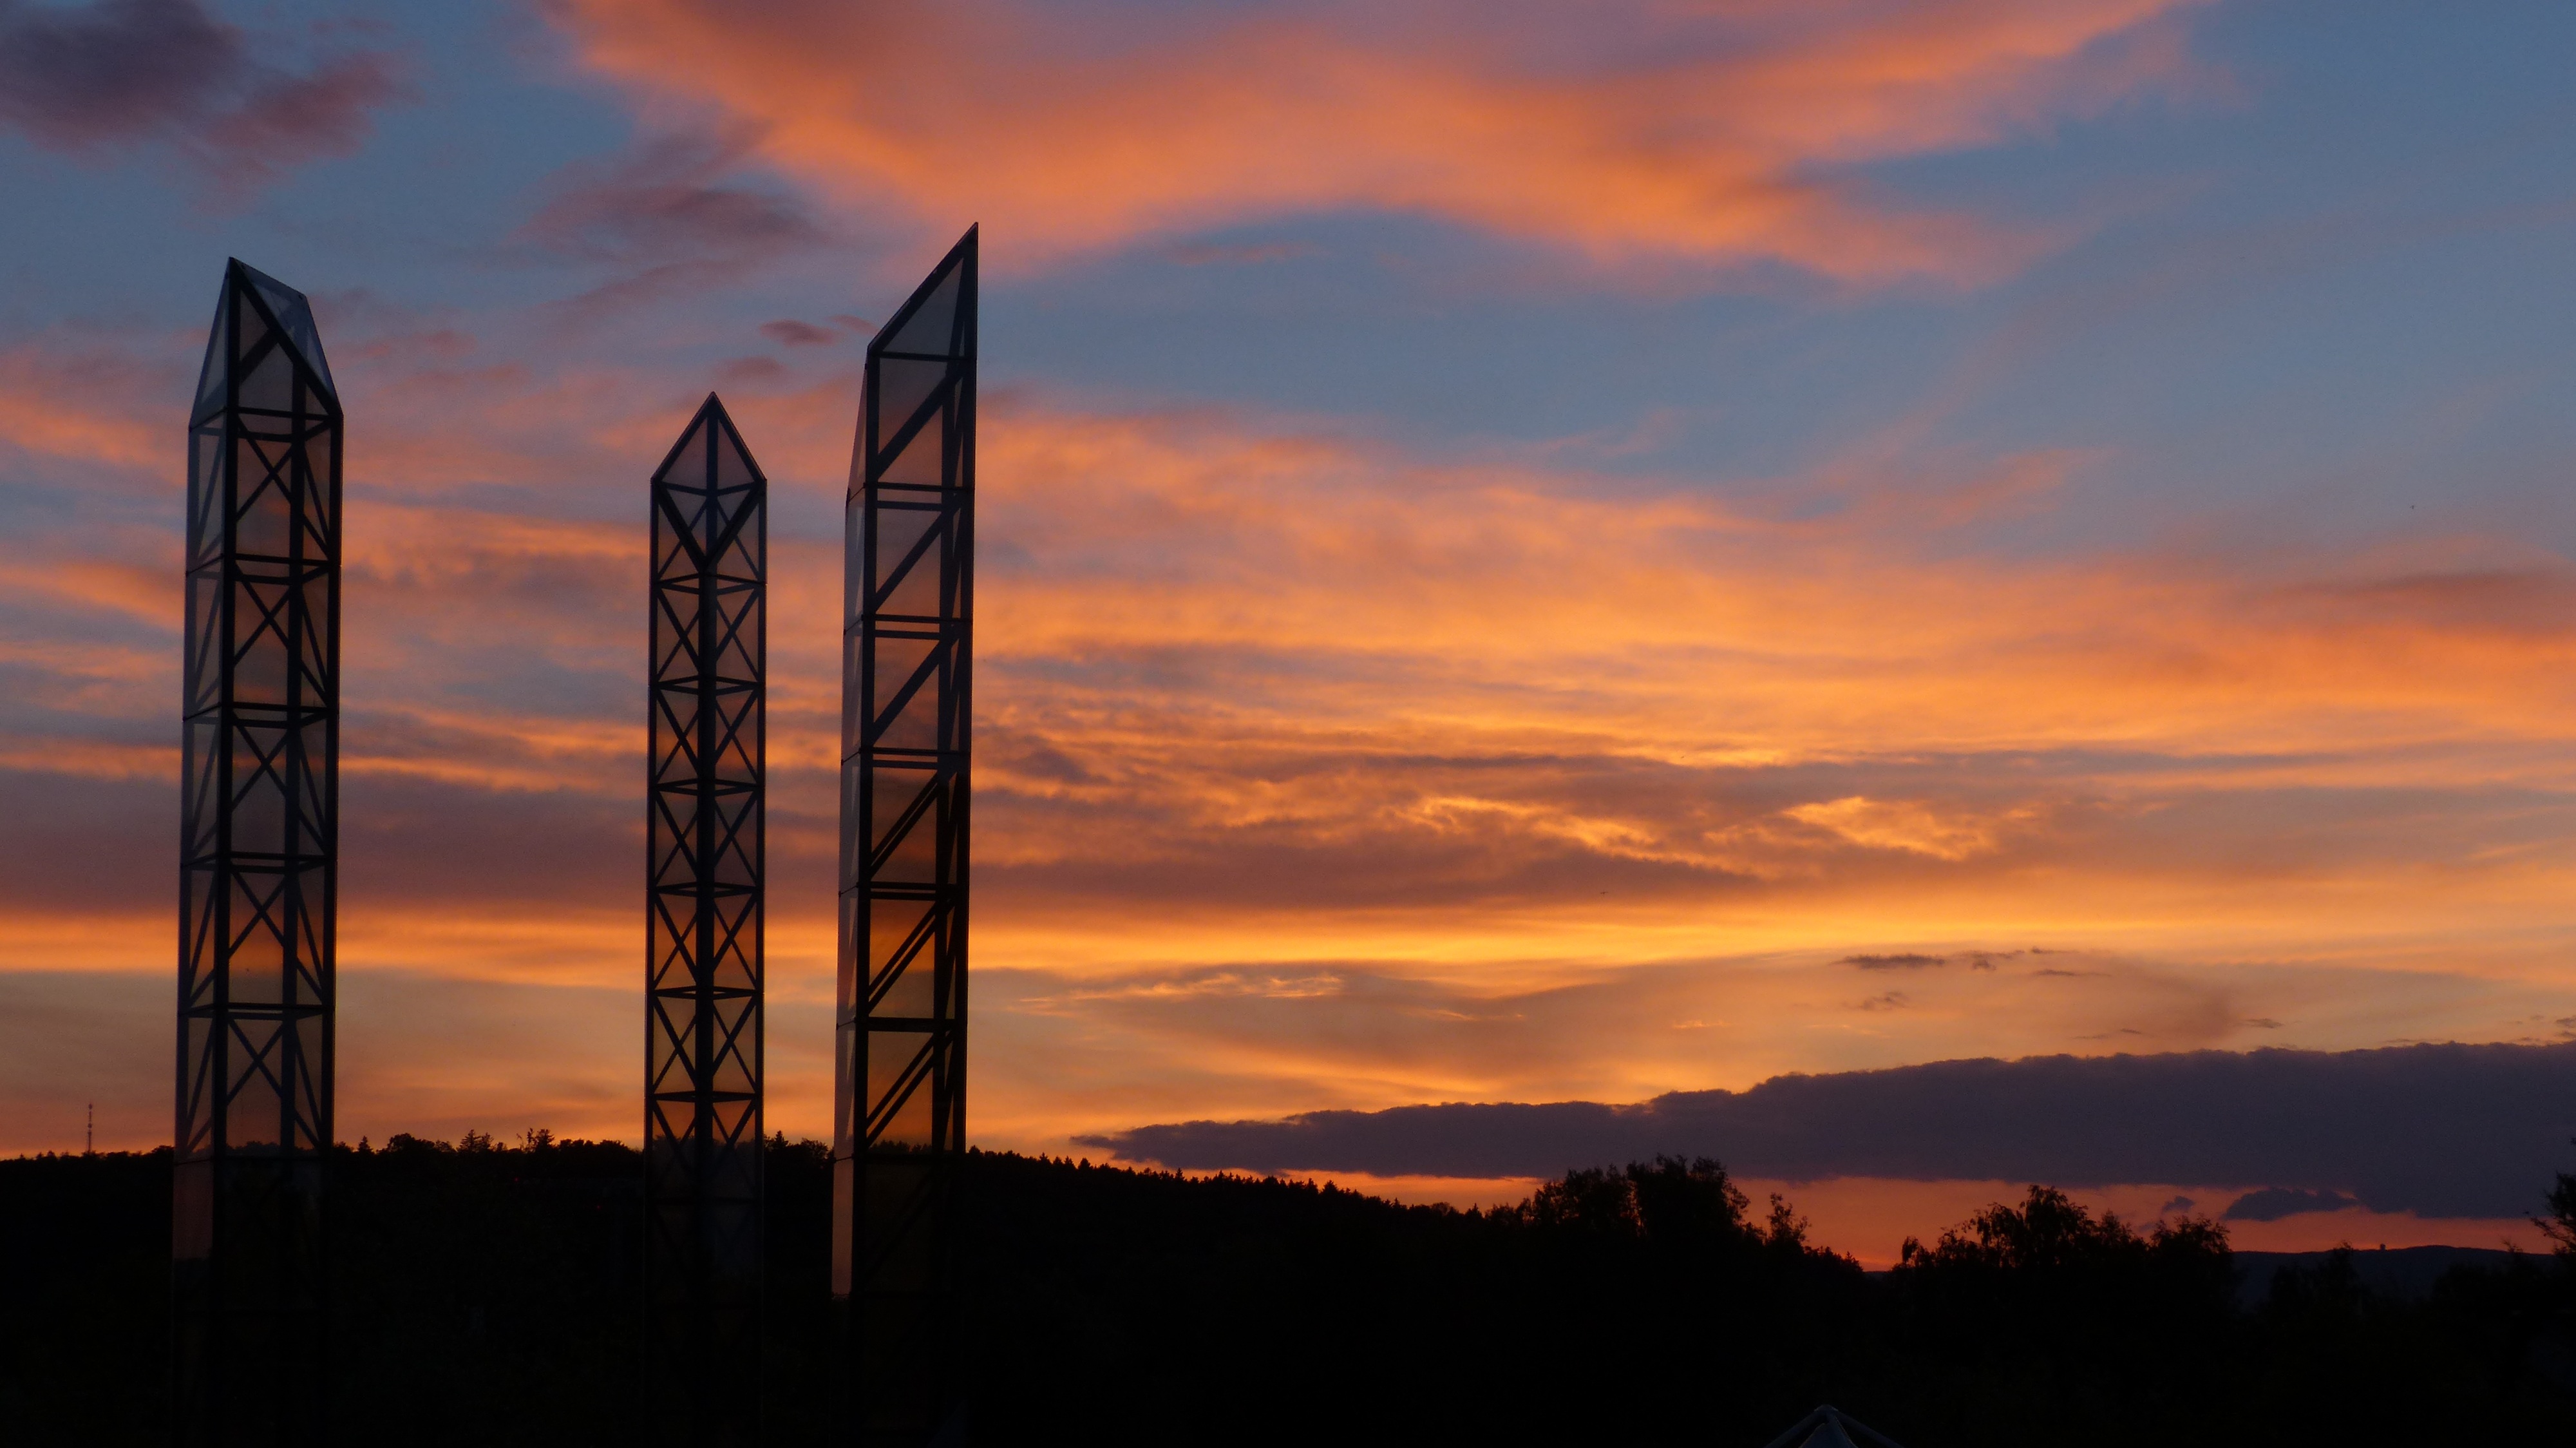
horizon, cloud, sky, sun, sunrise, sunset, skyline, sunlight, morning, dawn, dusk, evening, artwork, art, clouds, switzerland, zurich, columnar, afterglow, modern art, steles, glass columns, uni irchel, university of irchel